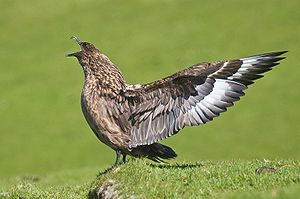
Storkjove
Storkjove er en fugl i kjovefamilien. Den er kraftigt bygget, 50 til 58 cm lang og har en vingespændvidde fra 125 til 140 cm. Yngleområderne iigger på Island, i Norge, på Skotlands øer og på Færøerne, hvorfra navnet Skua stammer. Den lever som snylter på havfugle, og af havfugle dvs som rovfugl. Ligesom de andre kjover angriber den mennesker, der kommer for tæt på ynglekolonien. Vinteren tilbringer den på det åbne Atlanterhav. Storkjoven er den største af de fire kjovearter, der forekommer i Danmark,